Banknote

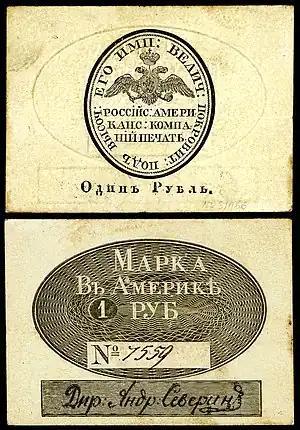
Russian American Company-issued Alaskan parchment scrip

Another security feature is based on windows in the paper, which are covered by holographic foils to make it very hard to copy. Such technology is applied as a "portrait window" for the higher denominations of the Europa series (ES2) of the euro banknotes. Windows are also used with the Hybrid substrate from Giesecke+Devrient which is composed of an inner layer of paper substrate with thin outer layers of plastic film for high durability.